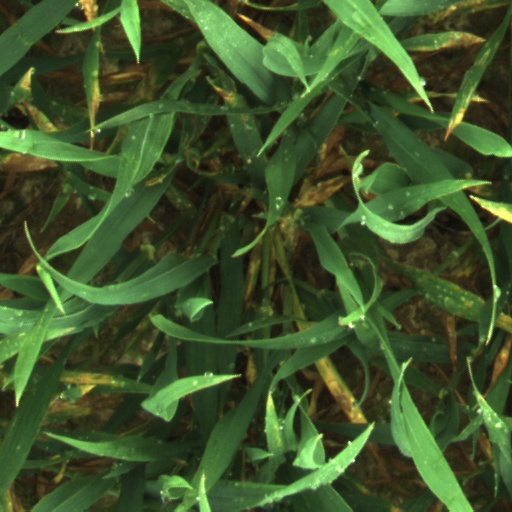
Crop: wheat